View of the Dam and Damrak at Amsterdam (Frick Collection)

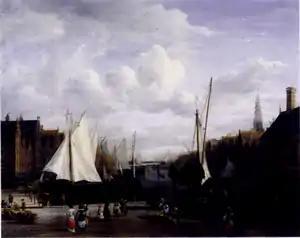
Painting of a city scene with a river

View of the Dam and Damrak at Amsterdam, also known as Quay at Amsterdam, is a 17th-century oil on canvas painting by the Dutch Golden Age painter Jacob van Ruisdael. It is since 1910 in the Frick Collection in New York. It is currently not on view.